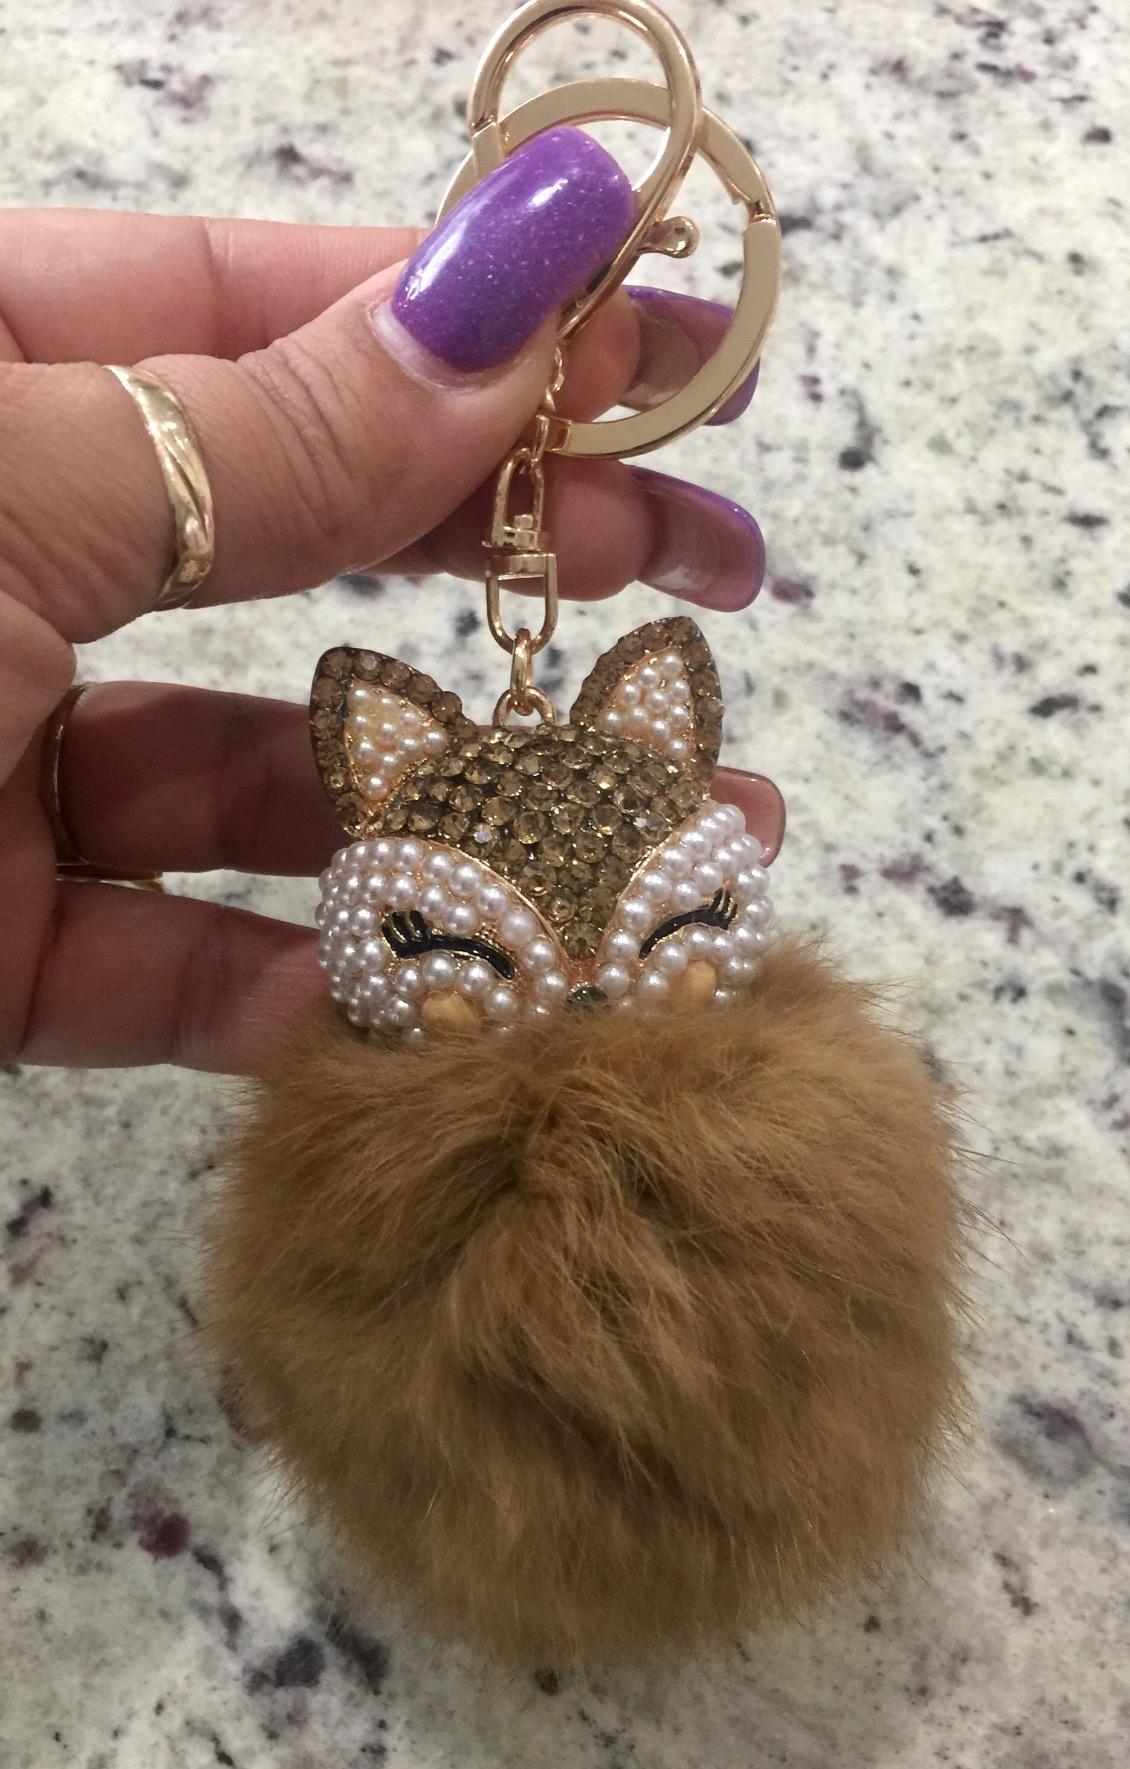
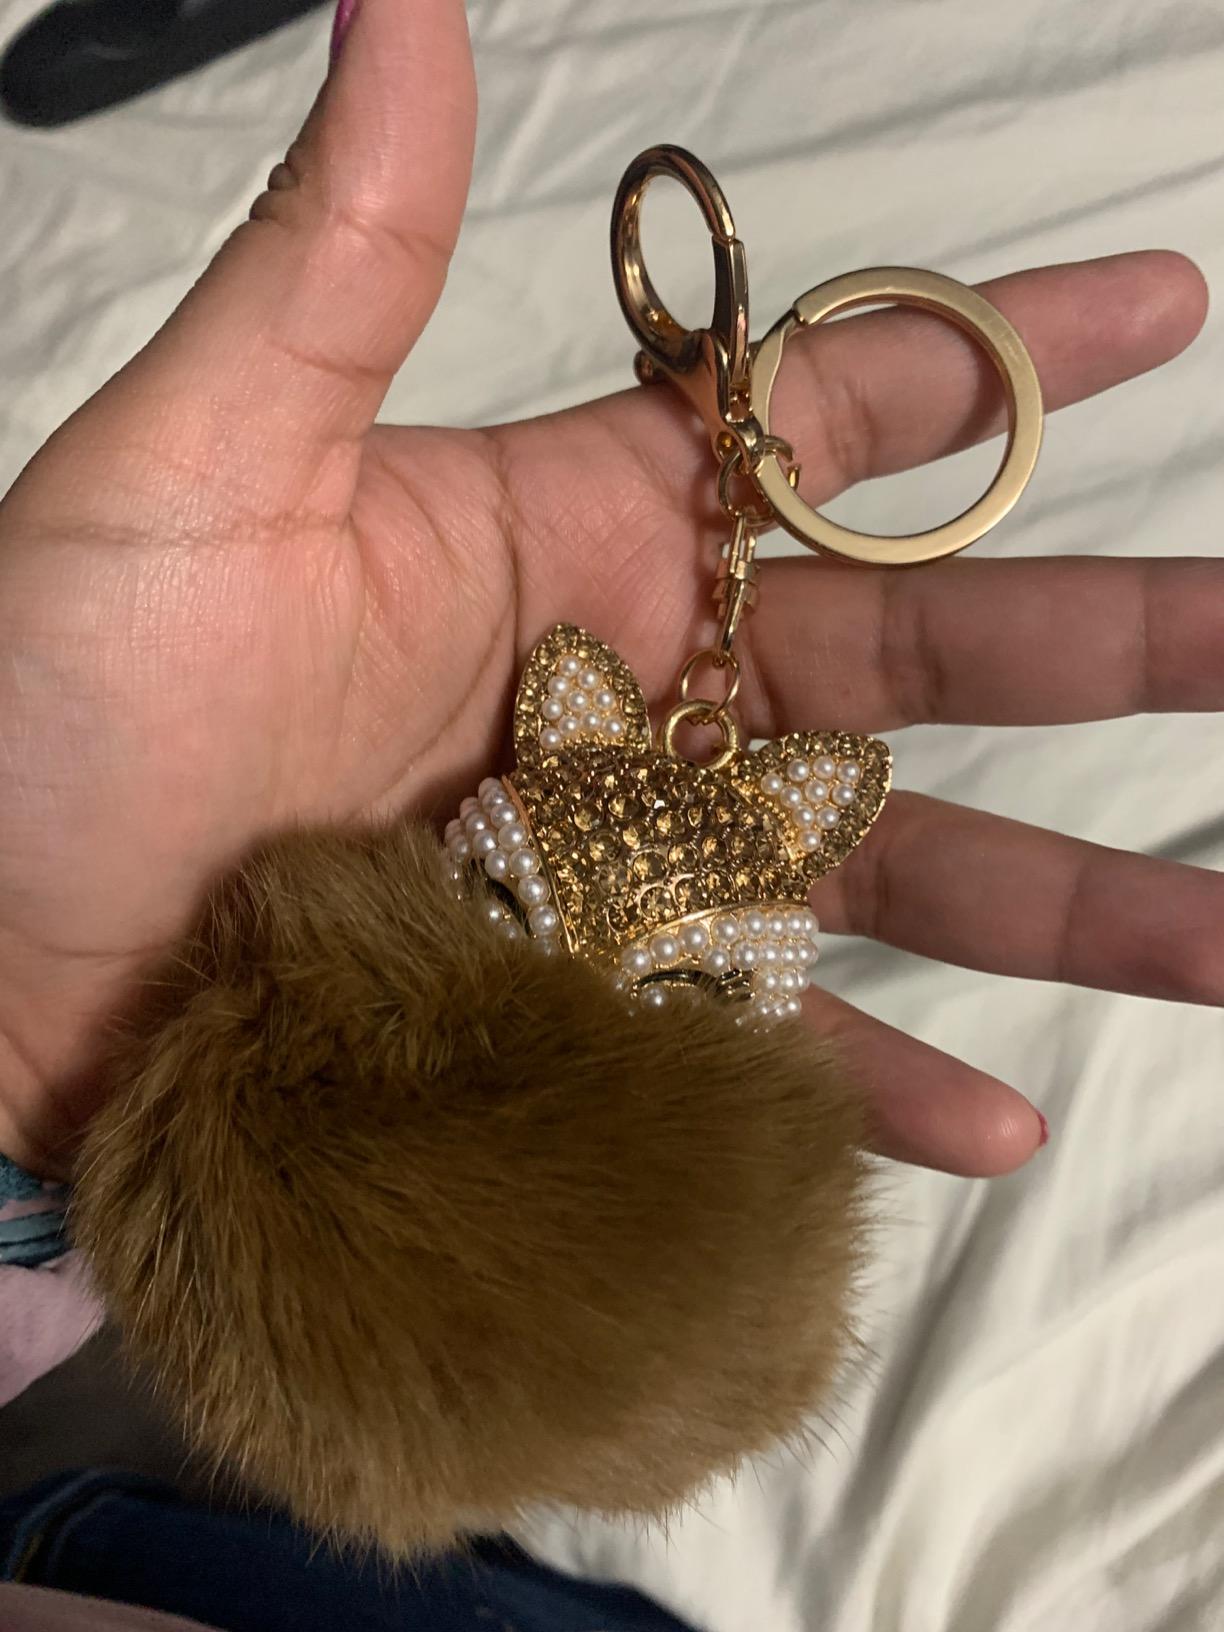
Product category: accessories_keychain
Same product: yes